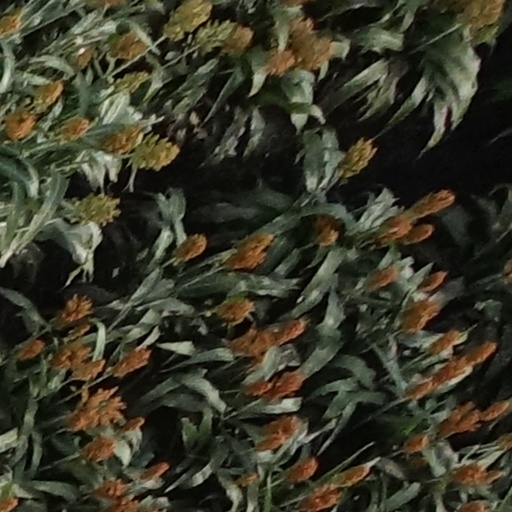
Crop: sorghum